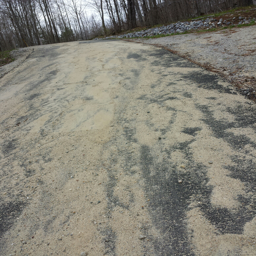
i still have several layers of sand to remove from the bottom part of our ridiculously steep driveway